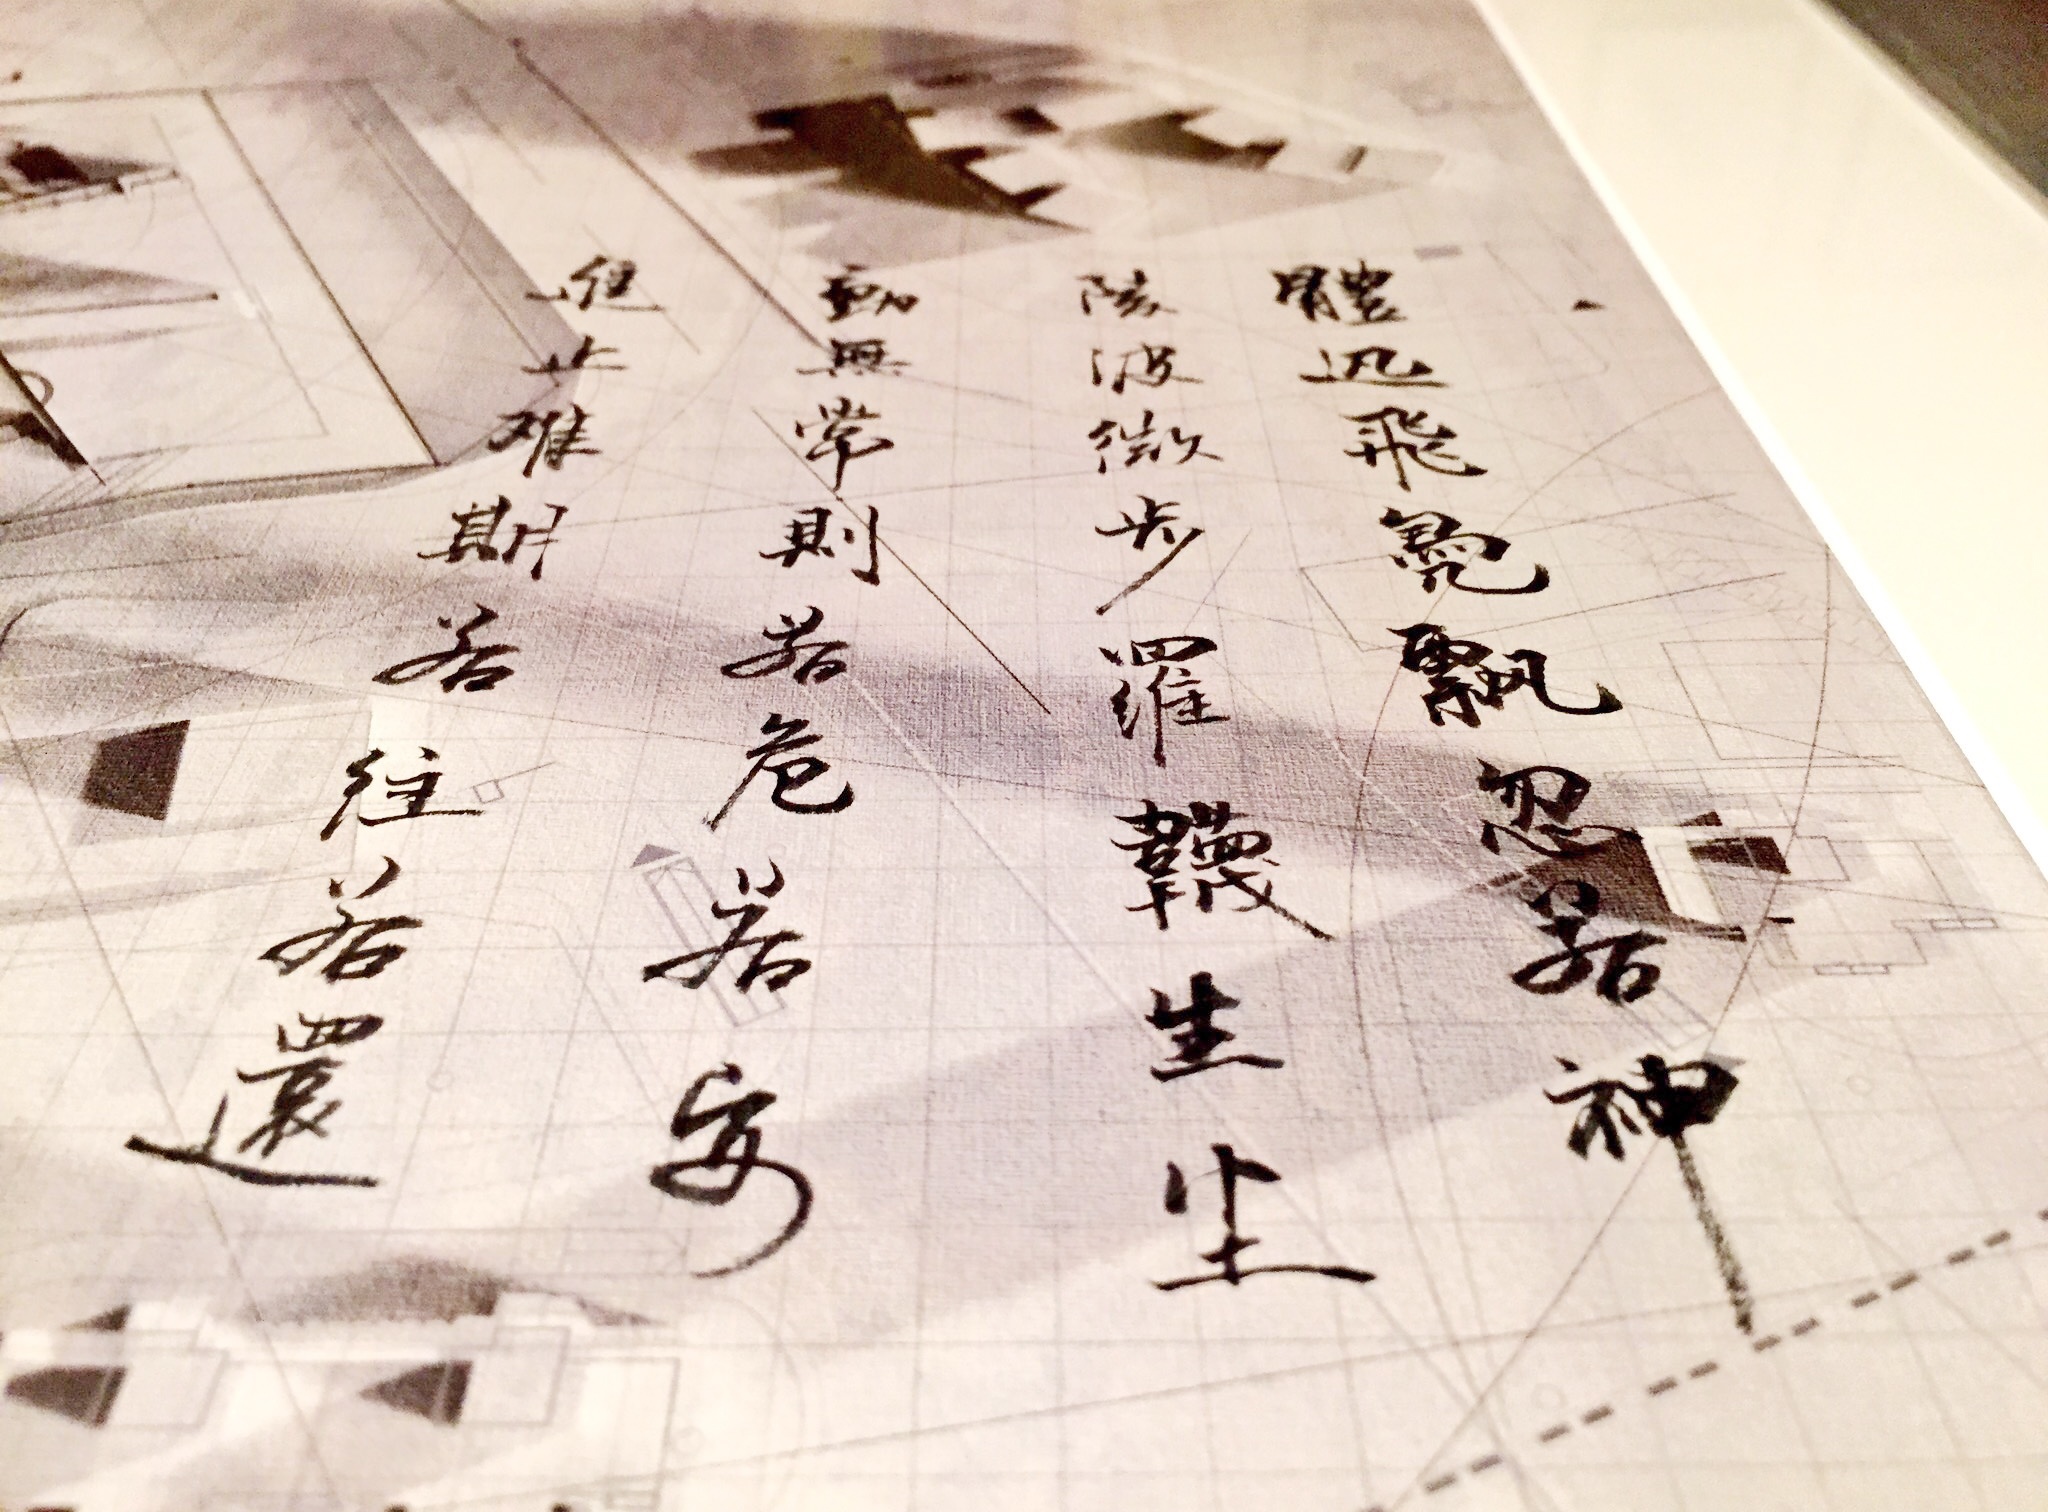
writing, pattern, line, circle, tablecloth, font, art, sketch, drawing, design, handwriting, calligraphy, shape